Lazar Hayward

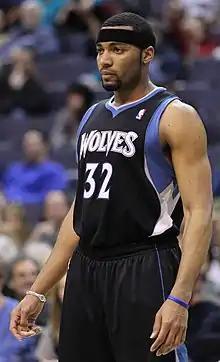
Hayward with the Timberwolves

Lazar Miller Hayward (born November 26, 1986) is an American former professional basketball player. He was a college standout for the Marquette Golden Eagles.